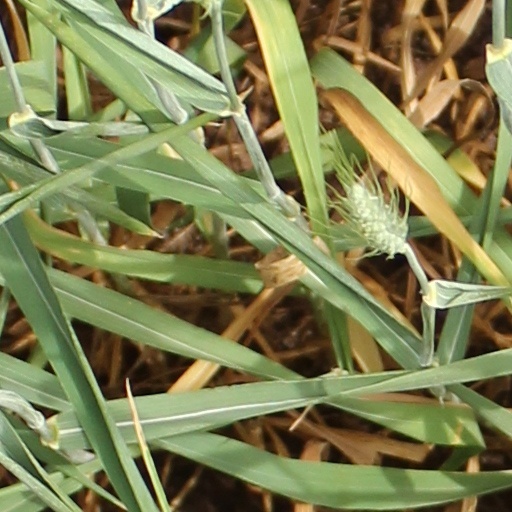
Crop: wheat